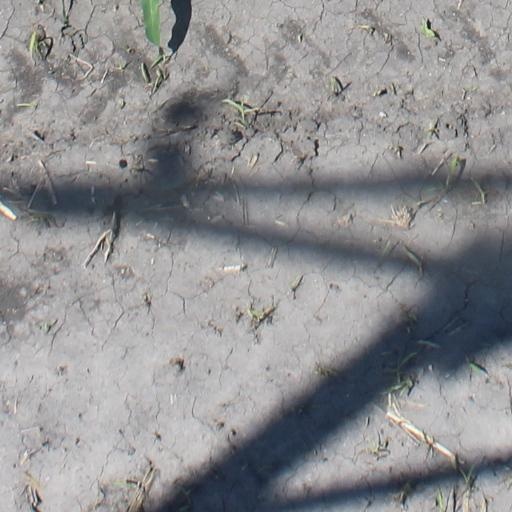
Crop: maize; corn